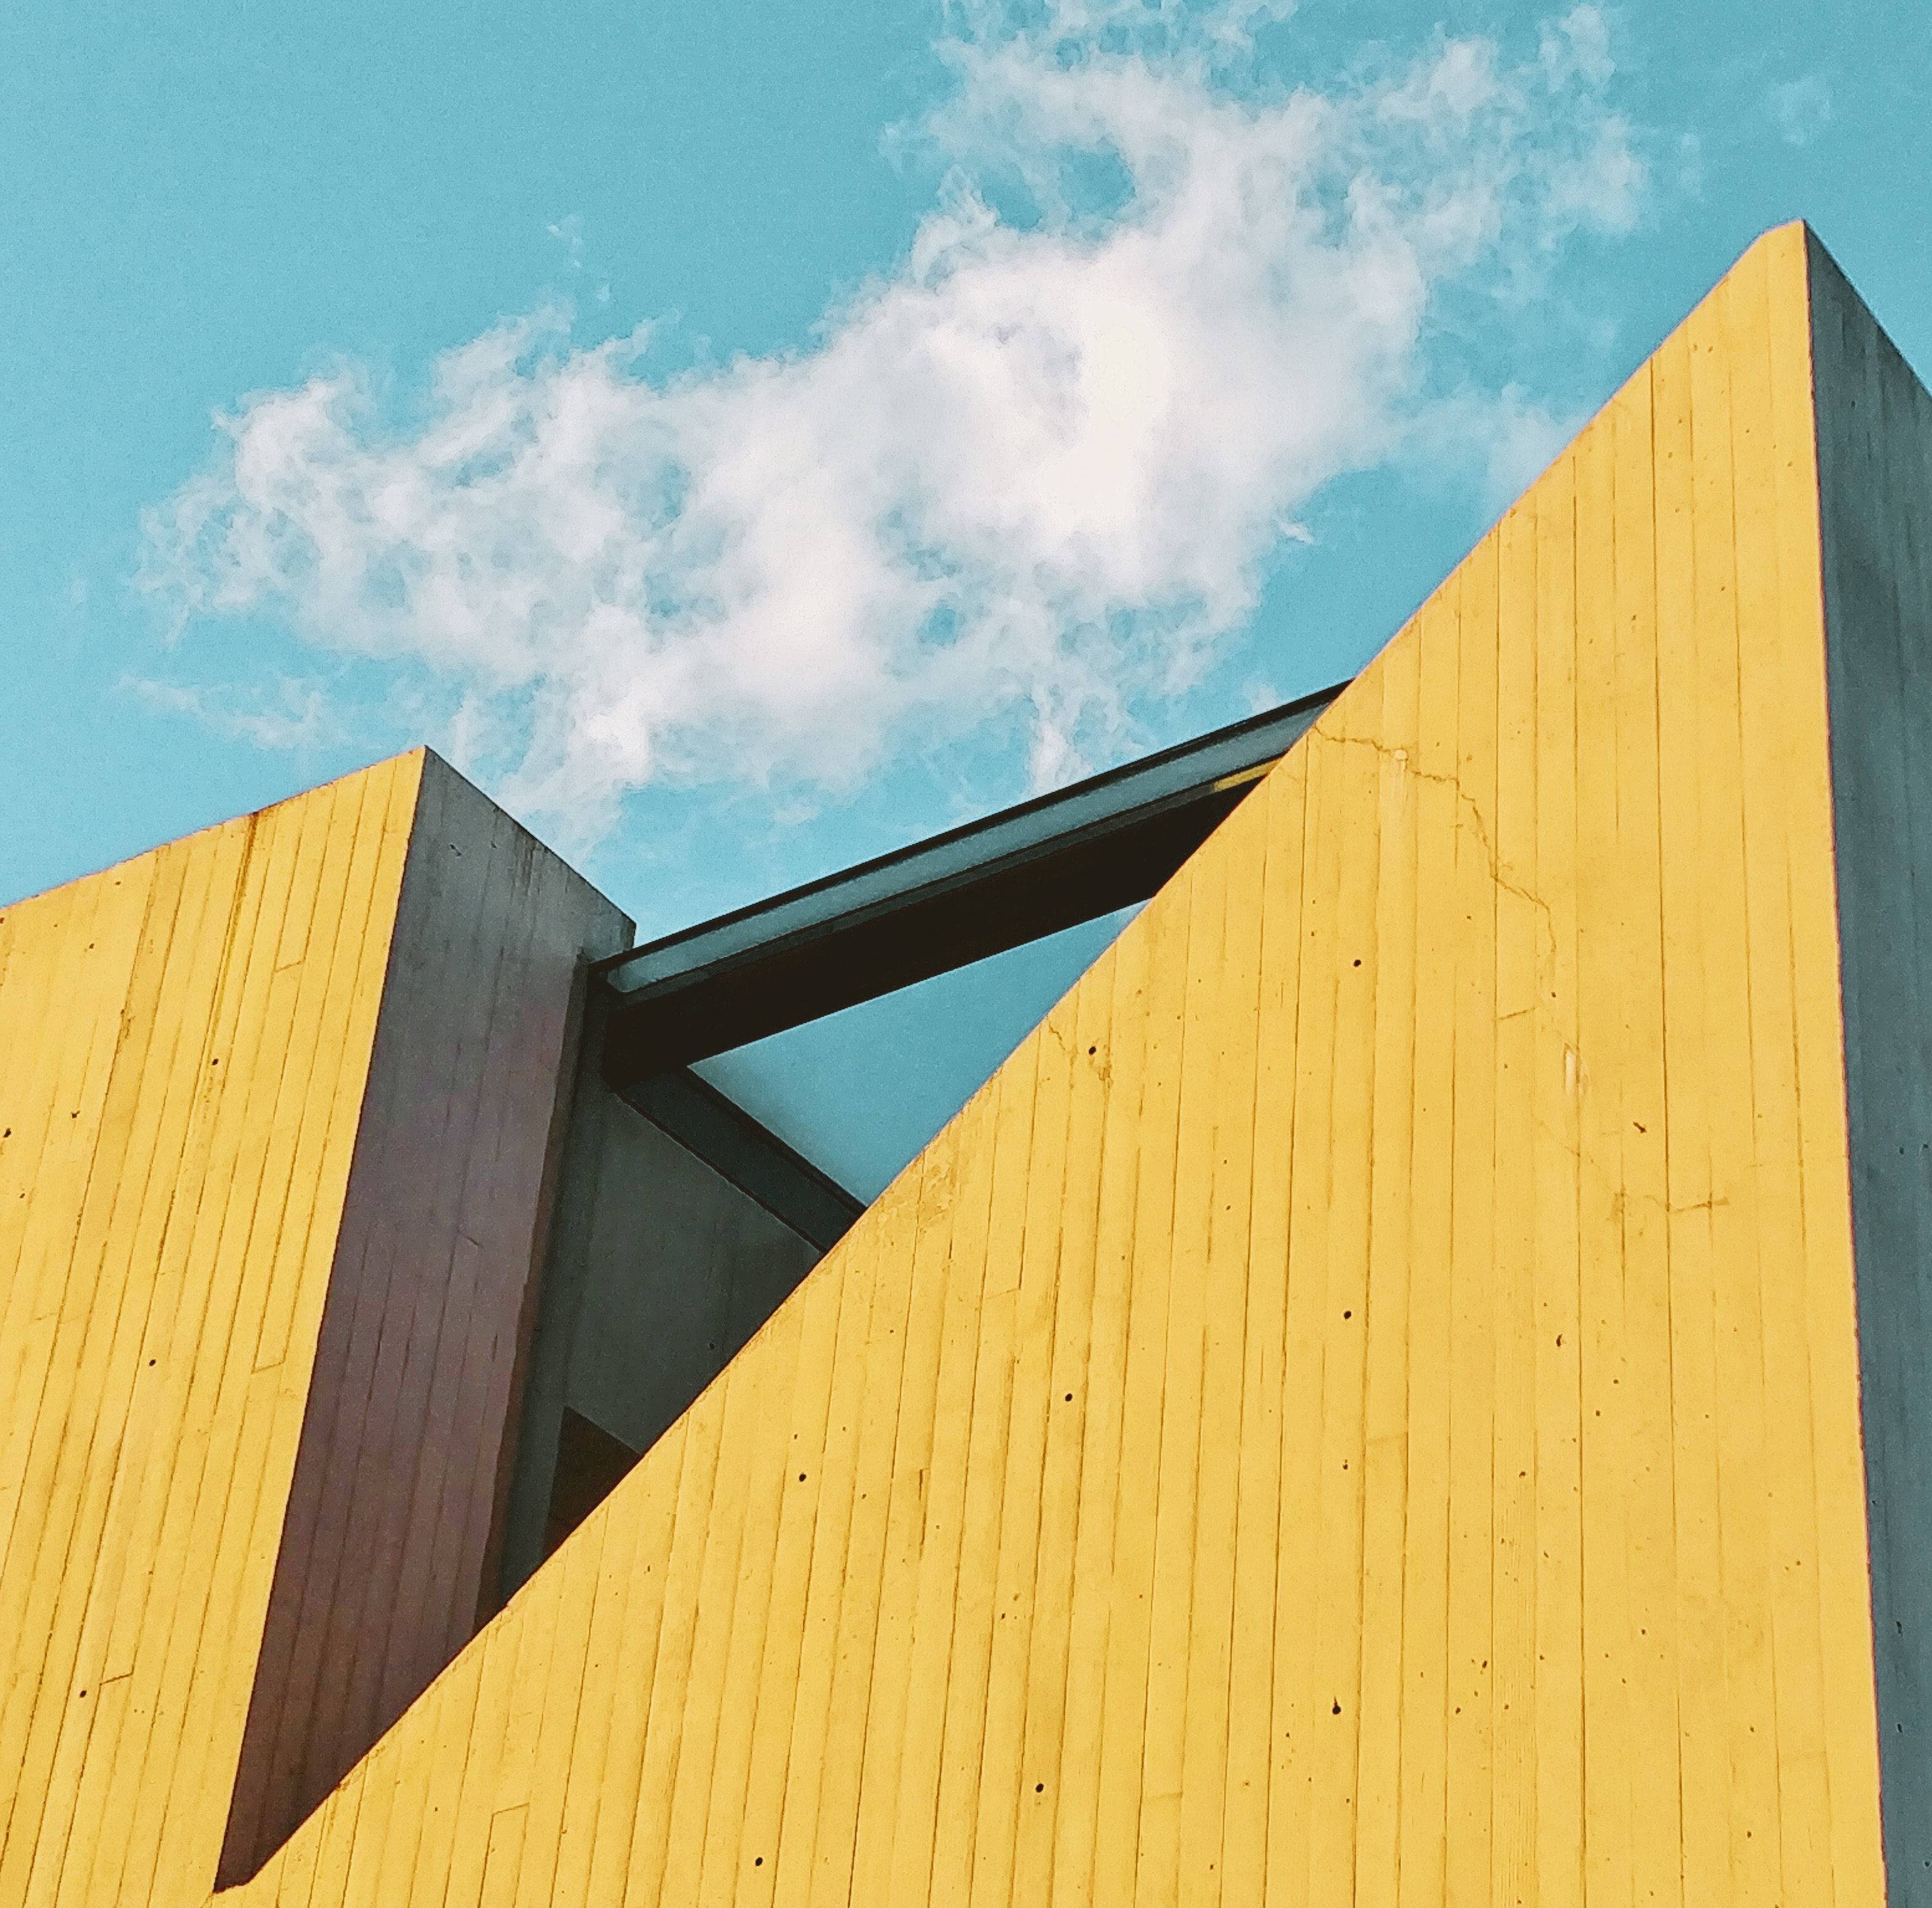
blue, architecture, yellow, sky, line, wood, facade, plywood, Material property, house, triangle, rectangle, building